Head Smash

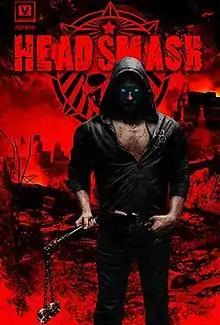

Head Smash a graphic novel by writer Vlad Yudin, artist Tim Bradstreet, and colorist Dwayne Harris. It was released on July 31, 2013 through Arcana Studio. The story follows a superhero character in a pre-apocalyptic city. A film adaptation of "Head Smash" is in development.